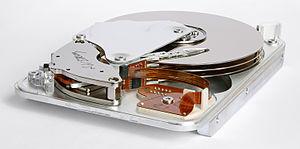
Vue interne d'un disque dur Seagate de 3,5 pouces, modèle Medalist ST33232A, fabriqué en Malaisie en 1998. Interface Parallel ATA, Ultra DMA mode 2, taux de transfert 33,3 MB/s max, capacité 3
Un disque dur est une mémoire de masse à disque tournant magnétique utilisée principalement dans les ordinateurs, mais également dans des baladeurs numériques, des caméscopes, des lecteurs/enregistreurs de DVD de salon, des consoles de jeux vidéo, etc.
Seagate Technology est une société américaine fondée en 1979 et située à Scotts Valley, en Californie. Seagate développe et produit des disques durs et en est actuellement l'un des principaux constructeurs, derrière Western Digital.